Gordo (DJ)

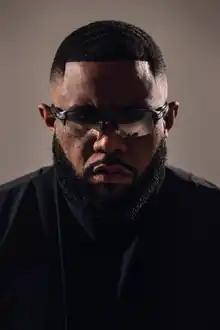
Gordo in 2022

Diamanté Anthony Blackmon (born January 3, 1991), known professionally as Gordo (stylized GORDO) and formerly known as Carnage (or DJ Carnage), is an American disc jockey, record producer, and former rapper. He first gained recognition for his DJ mixes and live performances at music festivals such as Tomorrowland and Ultra Music Festival. He then began producing EDM singles in 2012 under the moniker Carnage, and signed with Ultra Records to release his 2014 single "Bricks" (with Migos), which was followed by "Incredible" (with Borgore), and "Toca" (with Timmy Trumpet and KSHMR) both in the following year.